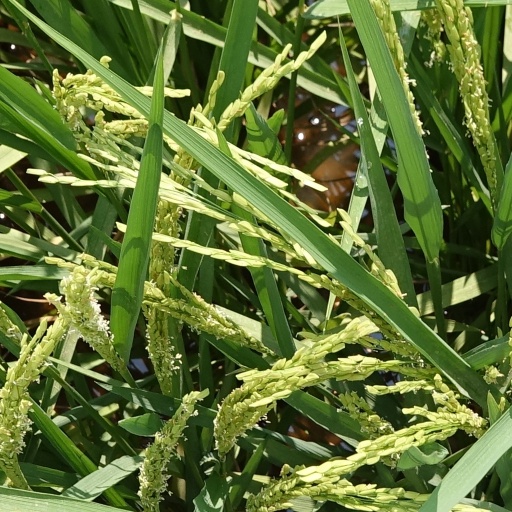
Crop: rice